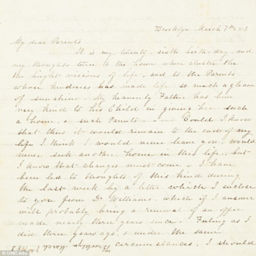
settling in : in a series of letters written over several years , person detailed her new life on a plantation